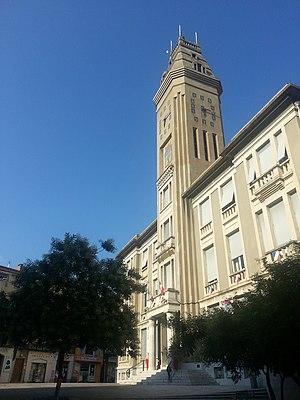
Privas est une commune française, chef-lieu du département de l'Ardèche, en région Auvergne-Rhône-Alpes.